Götavirke

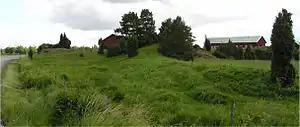
Remains of Götavirke at the farm of Hageby, in Östergötland. On the image the remains of the dyke run from the bottom right up towards the trees, and parallel with the road

Götavirke ("Geatish Dyke") are the remains of two parallel defensive walls going from north to south between the villages of Västra Husby and Hylinge in Söderköping Municipality, Östergötland, Sweden. The walls cover the distance between the lakes Asplången and Lillsjön. North of Asplången there are remains of several ancient hill forts that may have been part of the defensive line. South of Lake Lillsjön, the terrain is so hard to pass that it hardly needed any defences.